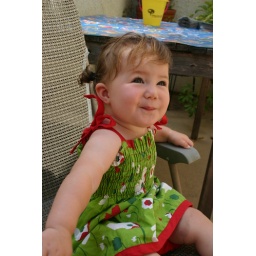
A new dress + pigtails + sitting in a &amp;quot;big girl's chair&amp;quot; = our baby's growing up too quick!